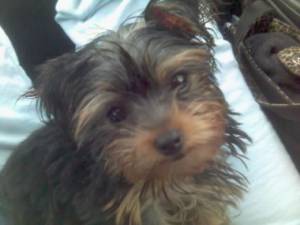
Animal: dog
Breed: yorkshire_terrier